Chișinău

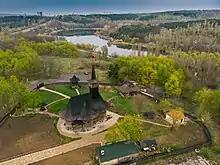
"Museum of the village" ("Muzeul satului"), located on the southern outskirts of the city

In the years 1947 to 1949, the architect Alexey Shchusev developed a plan with the aid of a team of architects for the gradual reconstruction of the city.